Nygård International

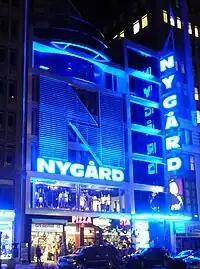
Corporate headquarters in Times Square

Nygård International was a Canadian clothing brand, based in Winnipeg, Manitoba, that was founded and named after Peter Nygård. It was the largest producer of women's apparel in Canada.